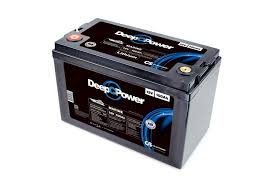
Waste category: battery